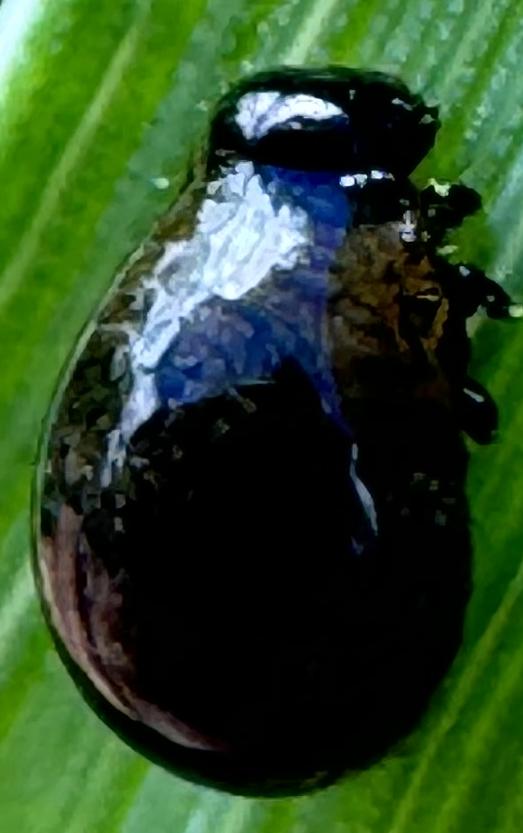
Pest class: cereal_leaf_beetle